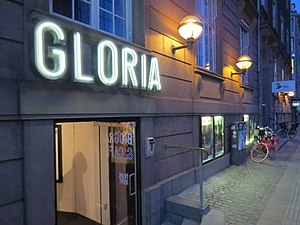
Gloria Biograf
Gloria Biograf er en 'arthouse-biograf', der ligger ved Rådhuspladsen i København. Biografens repertoire er en blanding af premierer på små film, der kun kommer op i et par biograffer, og film, der kommer op, efter de er gået ud af andre biografer som Dagmar eller Grand.